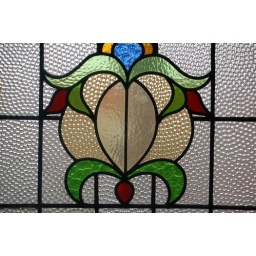
detail of the glass in my front door